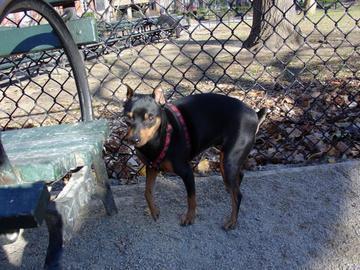
miniature_pinscher